Steffi Nerius

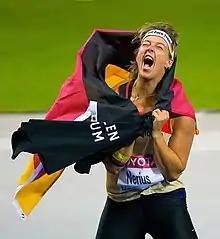
Nerius at the 2009 World Championships

Steffi Nerius (born 1 July 1972) is a retired German track and field athlete who competed in the javelin throw. During her career, she was a European and World Champion. She also won silver at the 2004 Summer Olympics. Her personal best throw was 68.34 m, set in 2008. This ranks her second among German female javelin throwers, behind Christina Obergföll.